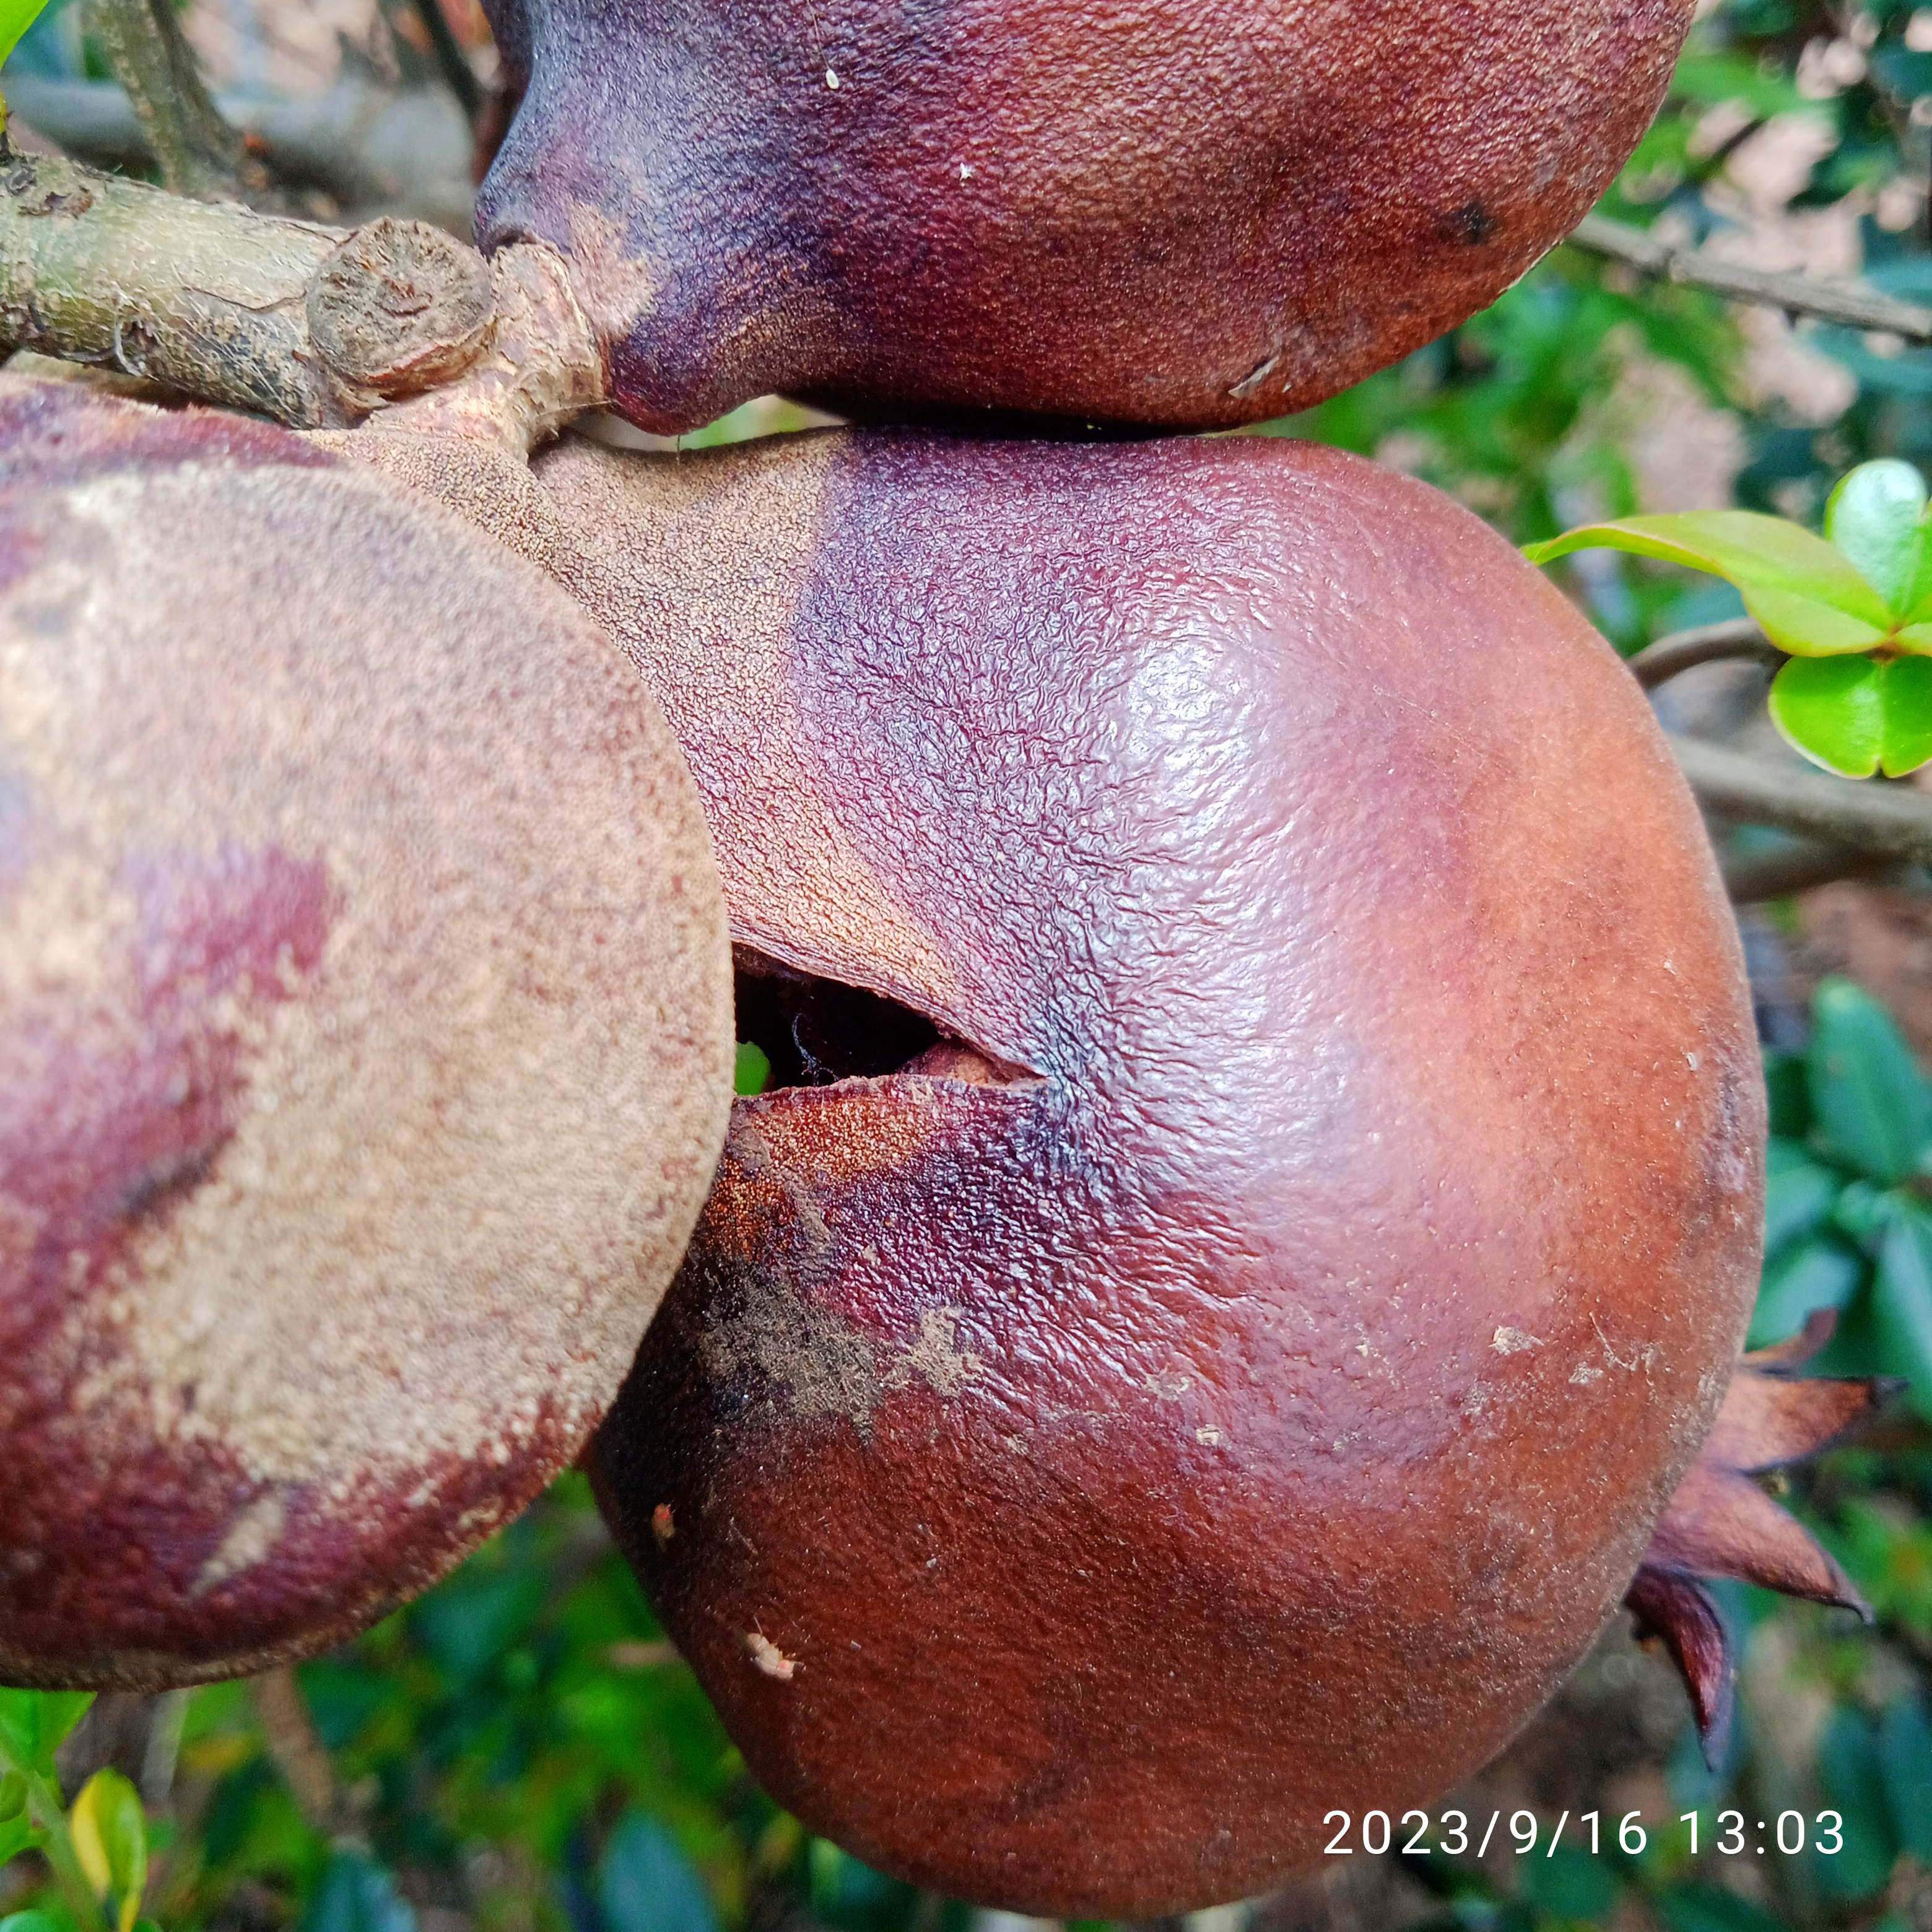
Label: Alternaria